Witham to Maldon branch line

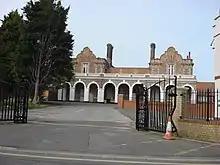
The former Maldon East railway station

The construction was slow due to exceptionally bad weather, but progress was made and a goods train ran from Maldon to Braintree on 15 August 1848; this usage continued in order to consolidate the track. Captain George Wynne for the Board of Trade inspected the line on 29 (Paye) or 30 (Swindale) September 1848 and approved it for the running of passenger trains. Accordingly, passenger operation started on 2 October 1848. Five trains a day ran; the journey time was 20 minutes from Maldon to Witham and 40 minutes throughout from Maldon to Braintree.